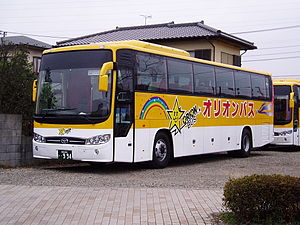
Daewoo Bus
Daewoo Bus BX212 Japan
Daewoo Bus Corporation er navnet på en sydkoreansk virksomhed, der producerer busser.